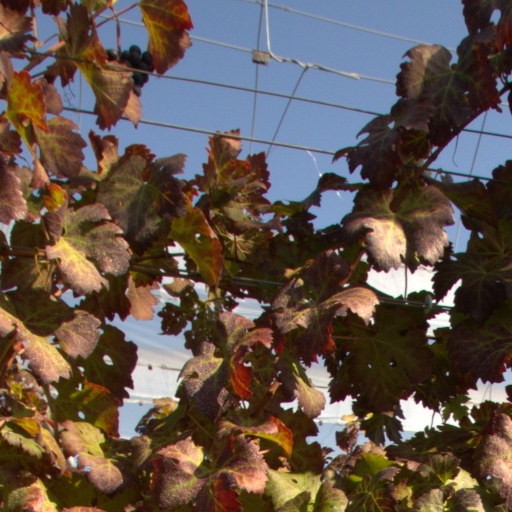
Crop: grape